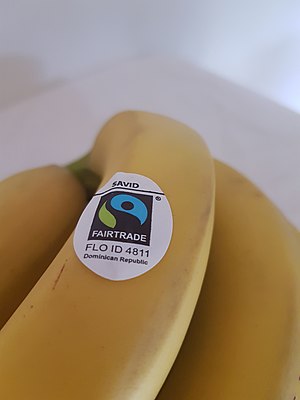
Bæredygtig handel
Bananer købt i bæredygtig handel
Bæredygtig handel er et princip, hvor producenter af landbrugsvarer og håndværksprodukter i mindre udviklede lande sikres bedre rettigheder som fx højere løn og løn under sygdom eller graviditet. De organisationer, der varetager producenternes certificering, fokuserer desuden på, at kvinder og mænd får lige løn, og på at arbejdsbetingelserne er sunde og sikre, samt at arbejdsbetingelserne ikke ødelægger eventuelle børnearbejderes undervisning og trivsel.